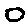
Label: 0